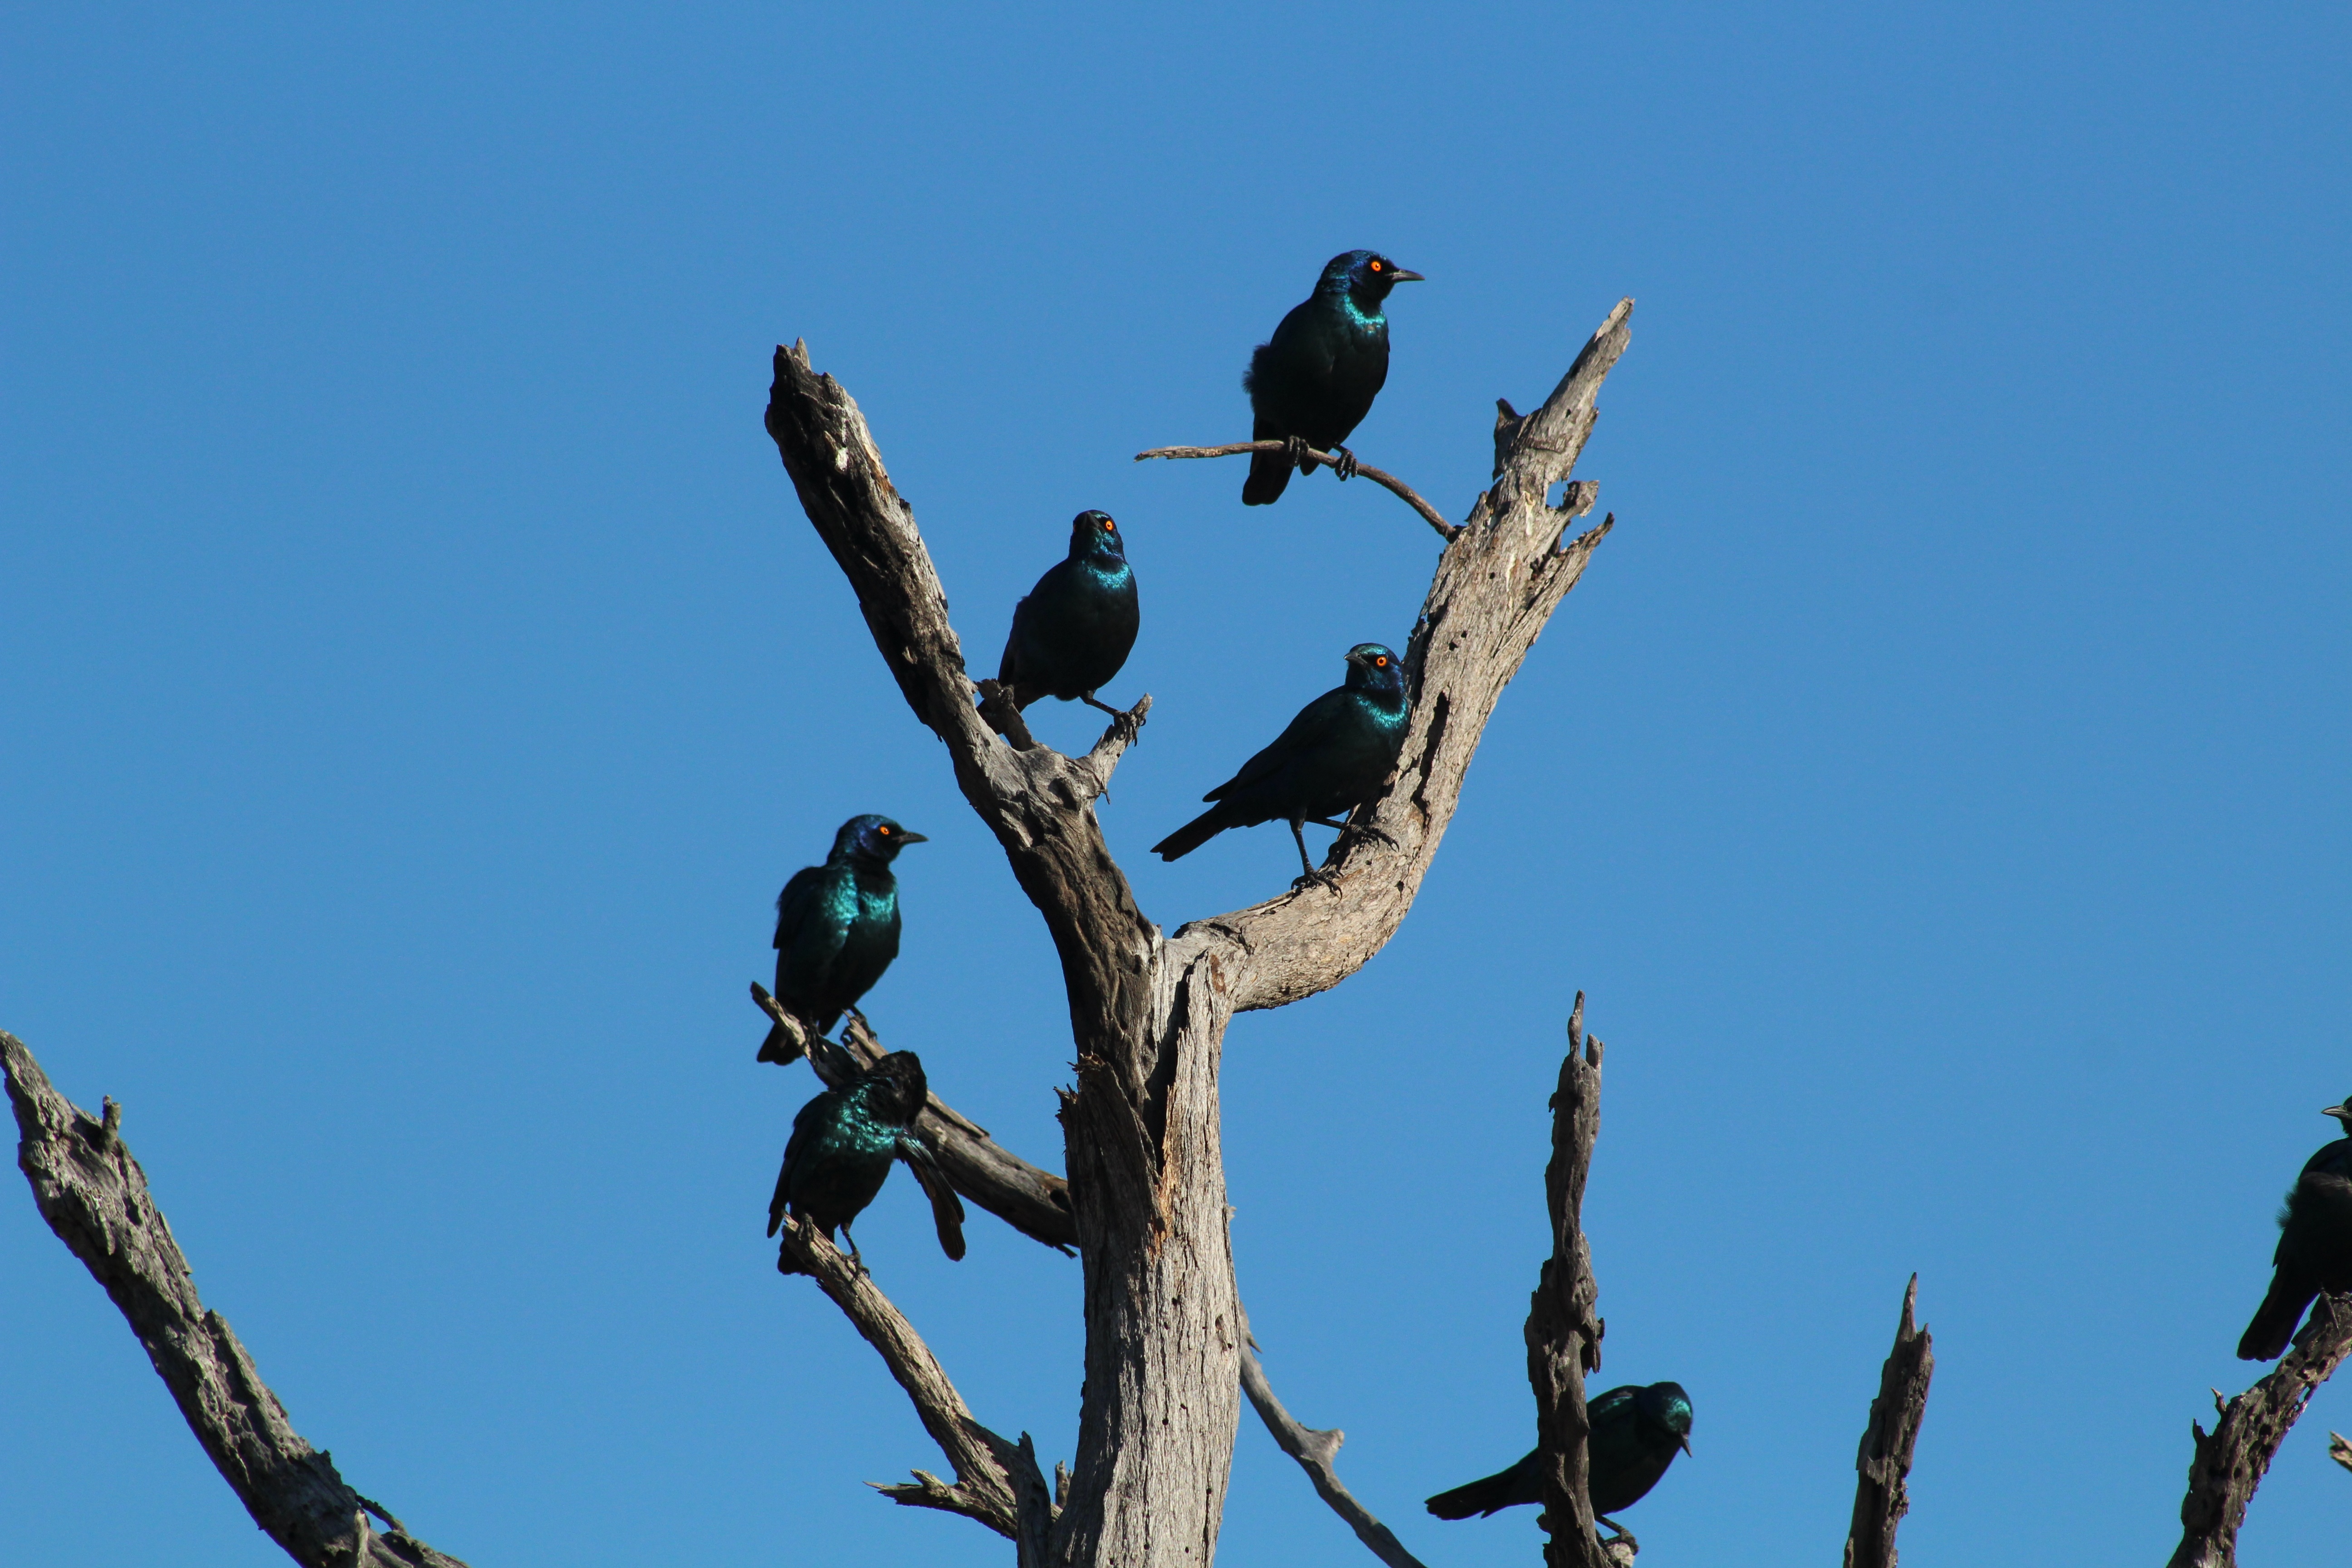
nature, branch, bird, sky, animal, africa, blue, fauna, birds, vertebrate, safari, zimbabwe, perching bird